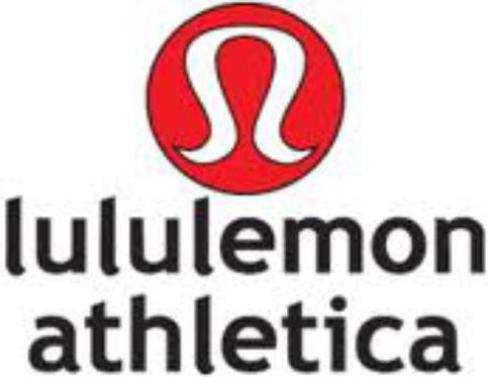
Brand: lululemon athletica-2
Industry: Sports